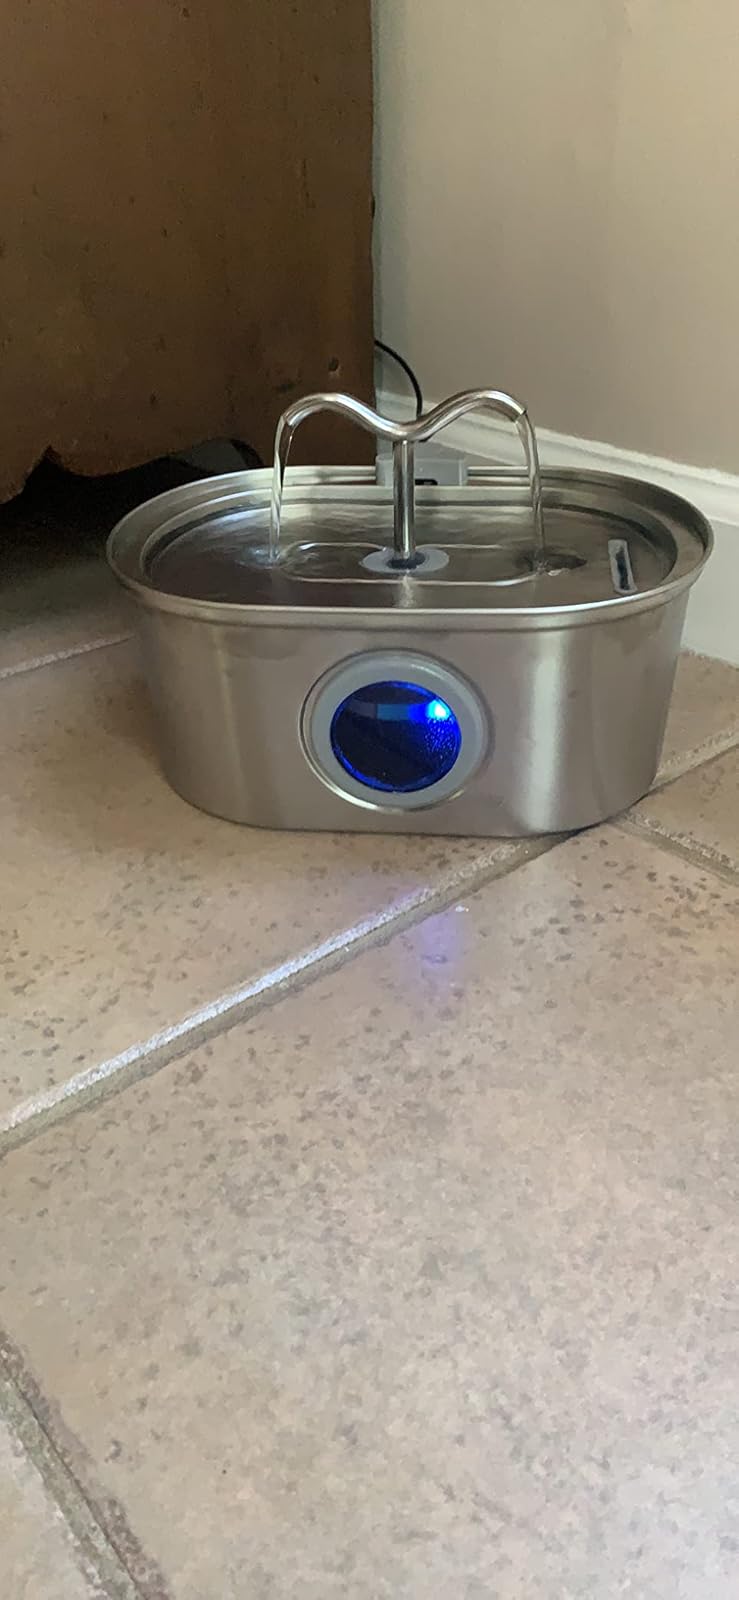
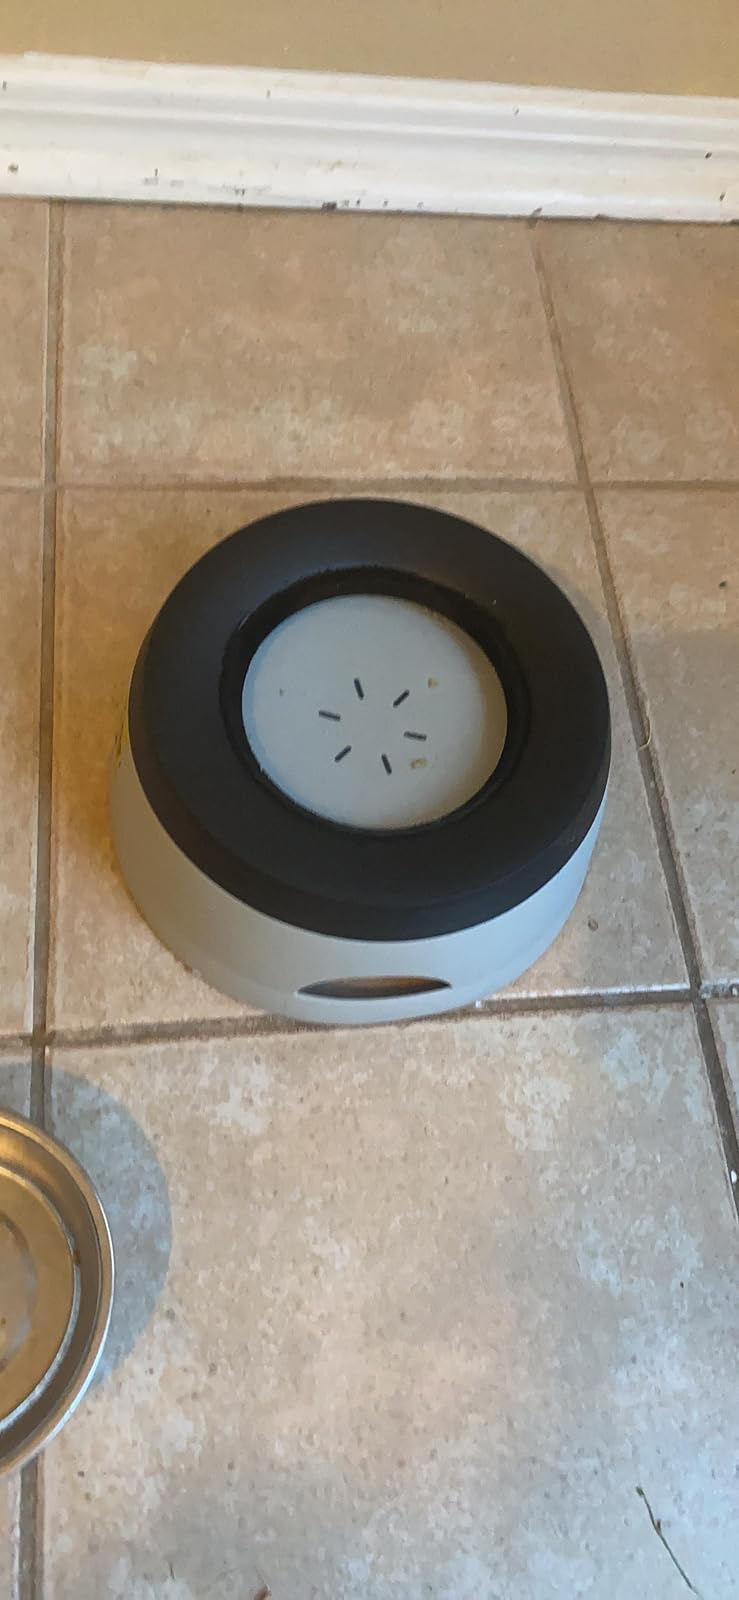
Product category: items_bowl
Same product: no